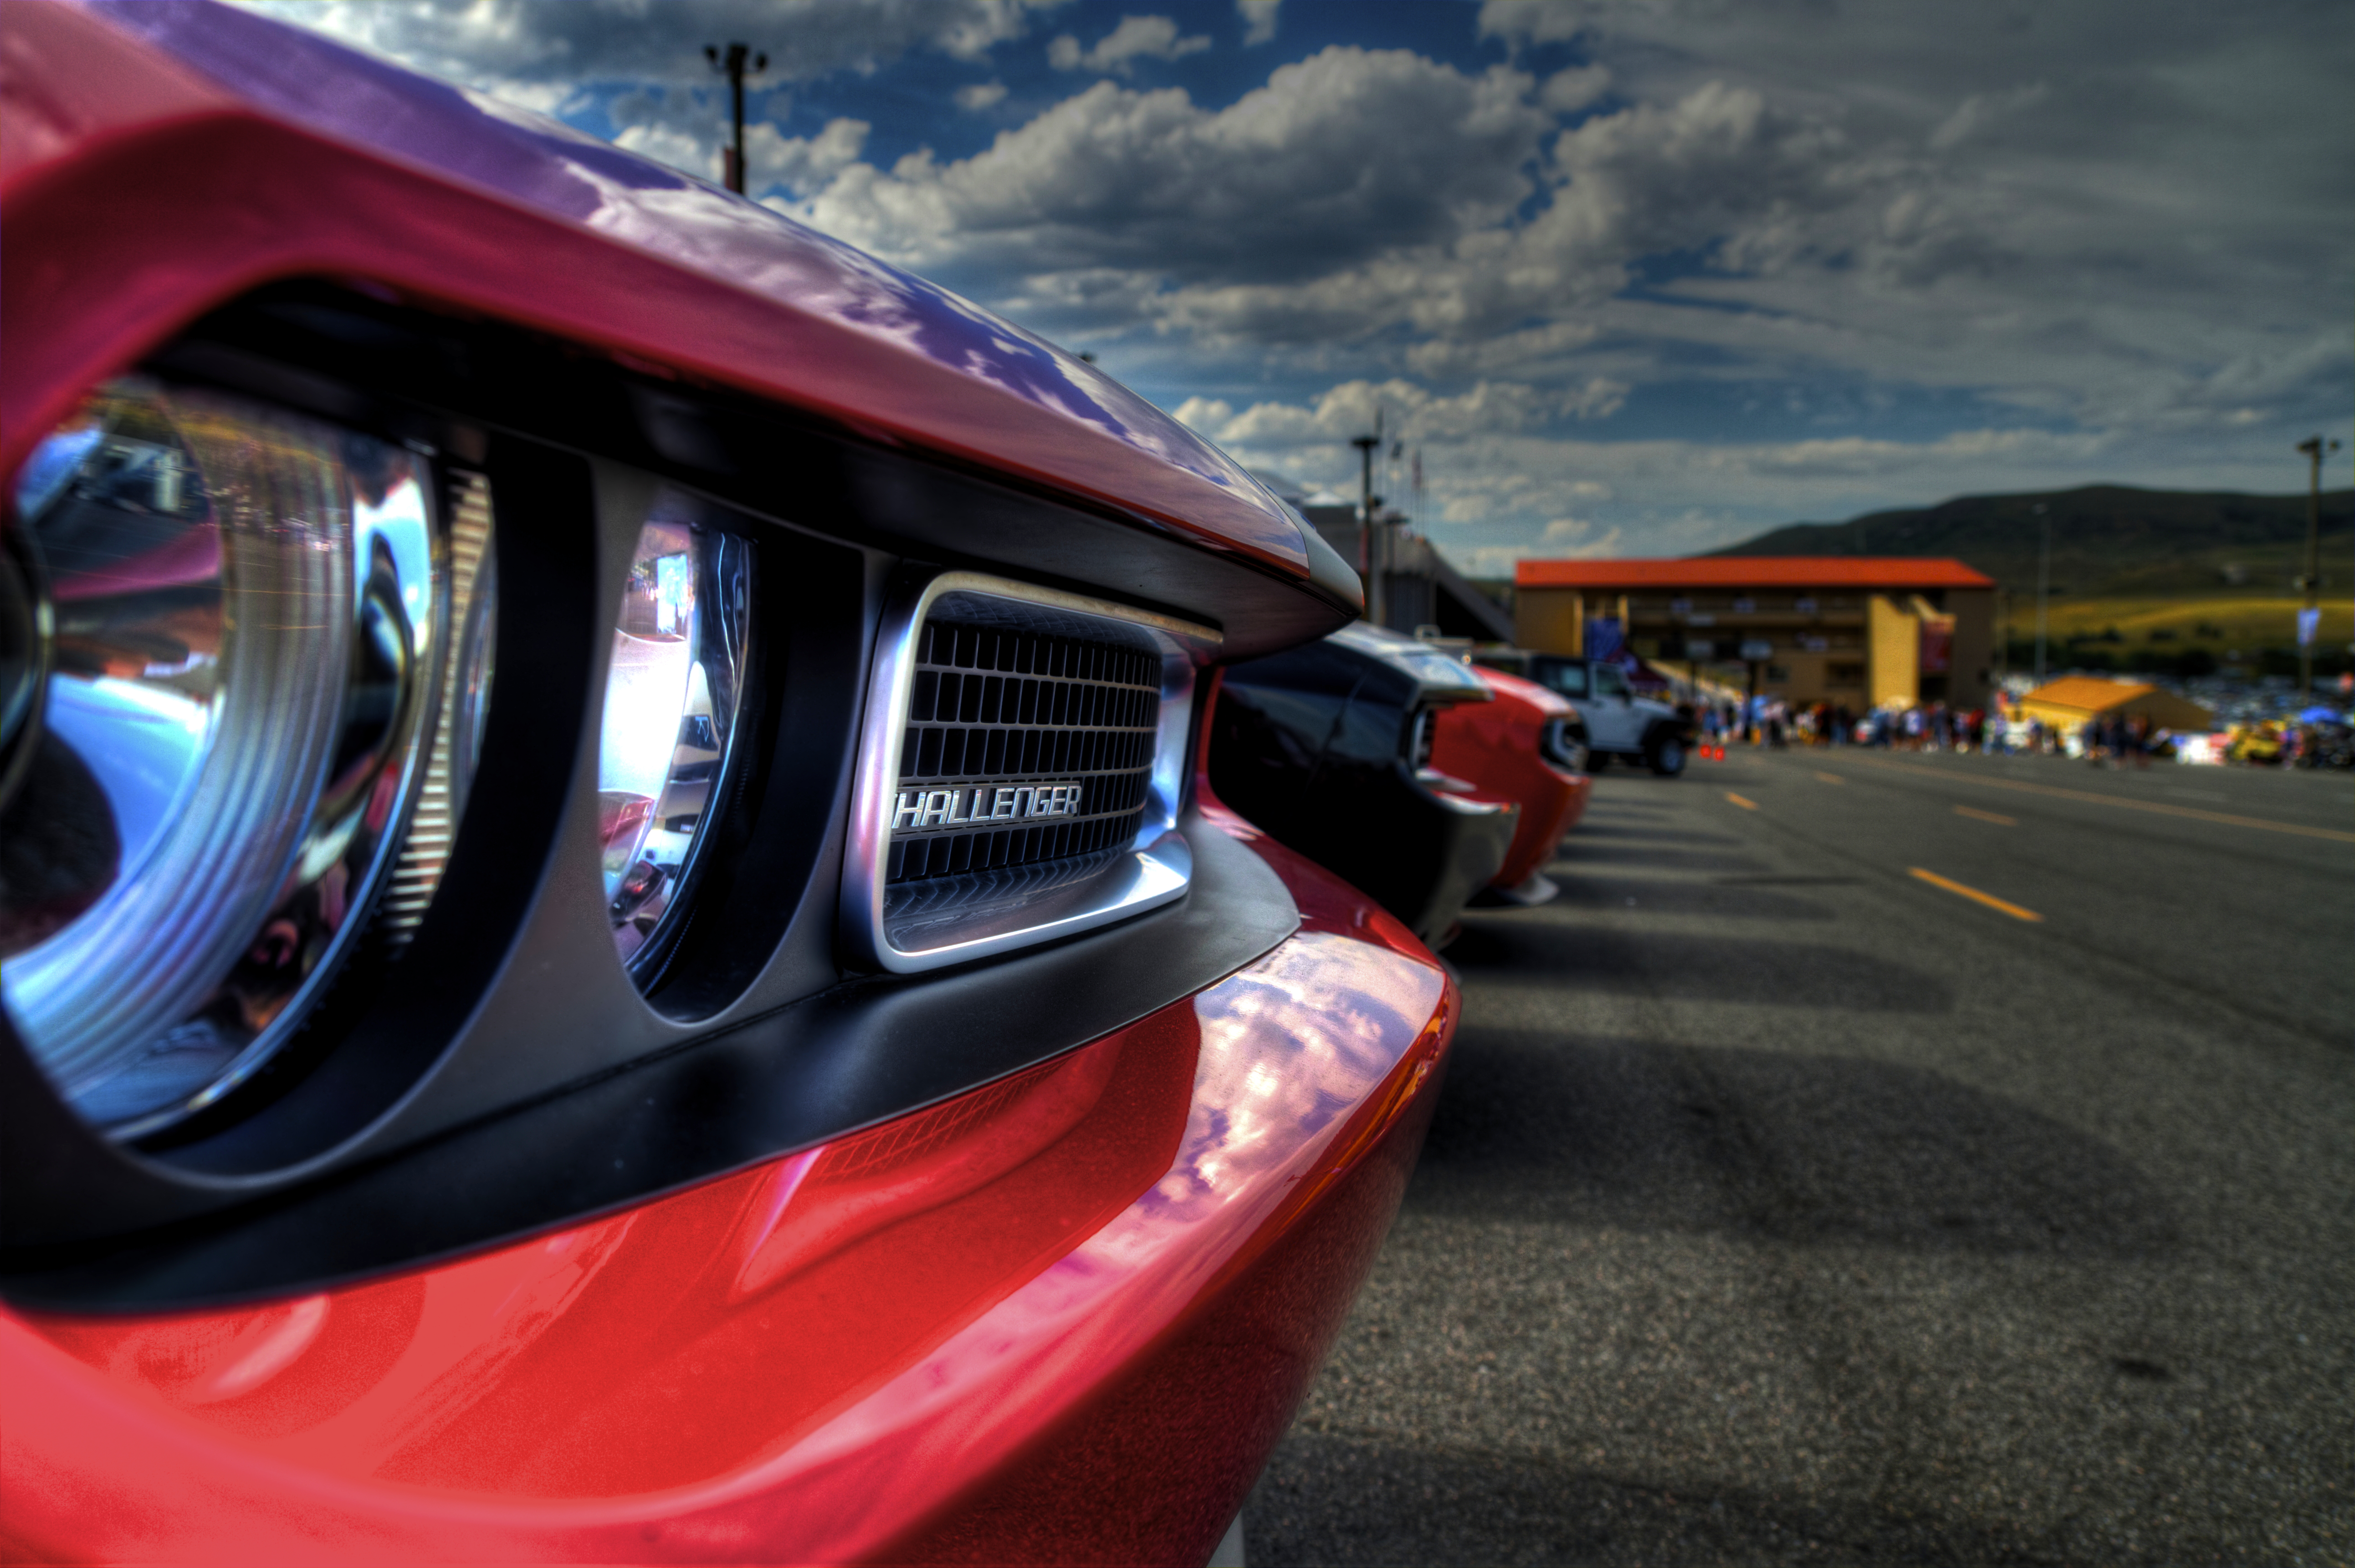
car, driving, reflection, vehicle, canon, sports car, supercar, hdr, eos, cool, canon7d, epic, 7d, dramatic, dodge, challenger, bmw, tamron1750, screenshot, auto show, land vehicle, automobile make, automotive design, luxury vehicle